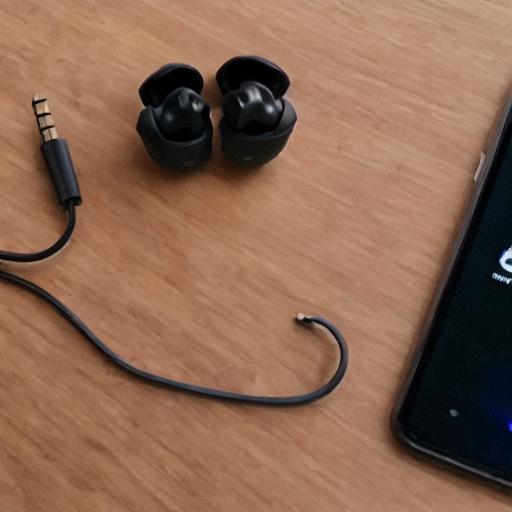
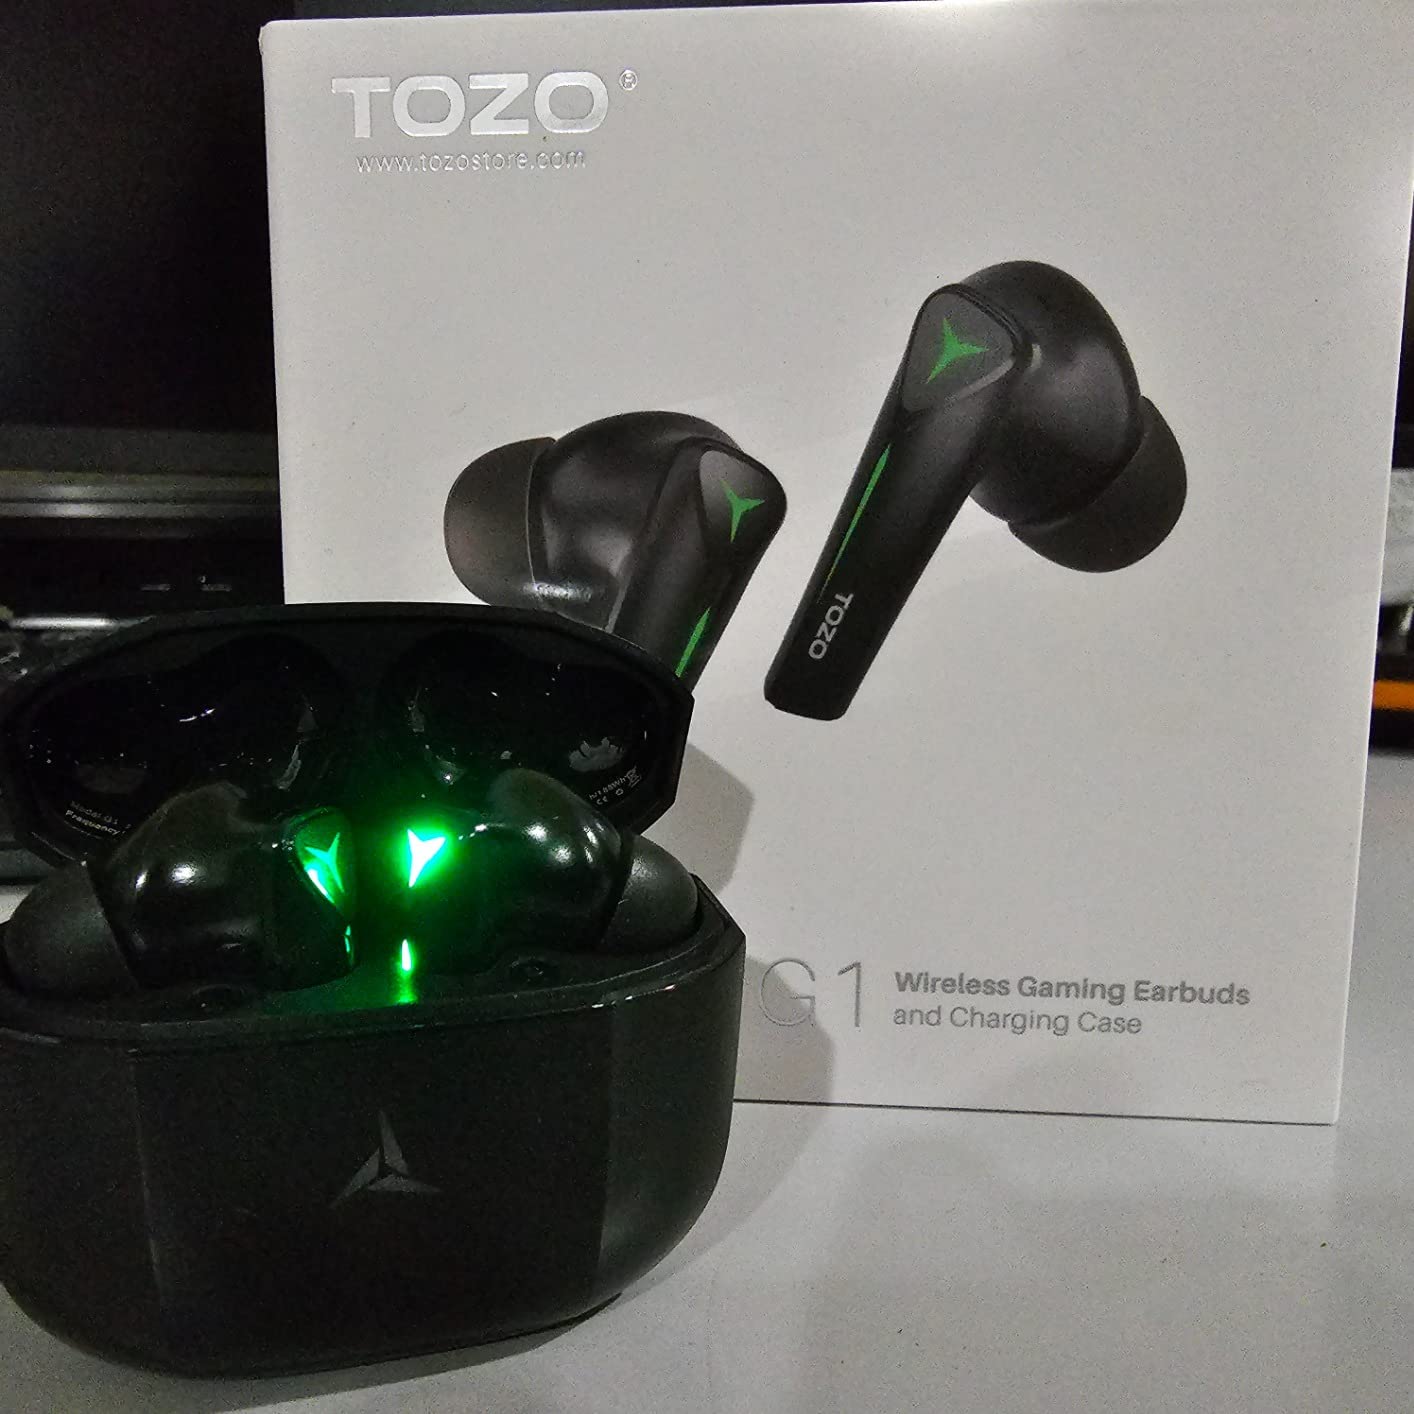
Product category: earbuds
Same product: no